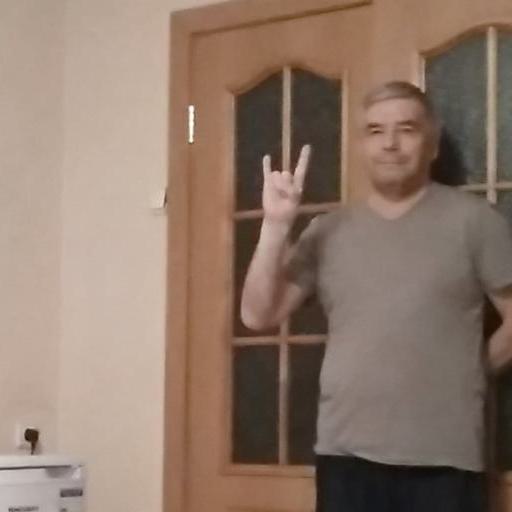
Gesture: rock